The Carnelian Cube

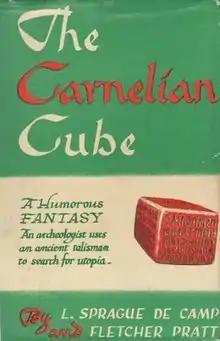
First edition

The Carnelian Cube is a science-fantasy novel by American writers L. Sprague de Camp and Fletcher Pratt. It was first published in hardcover by Gnome Press in 1948, and in paperback by Lancer Books in 1967. An E-book edition was published by Gollancz's SF Gateway imprint on September 29, 2011 as part of a general release of de Camp's works in electronic form. It has also been translated into Italian and German.